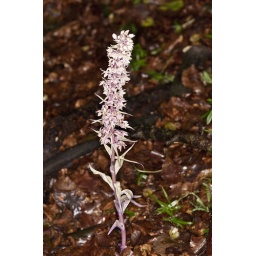
Violet Helleborine without chlorophyllNamed Var. roseaStunning plant beside road near Whiteleaf Wood in the Chilterns.August 15 2010